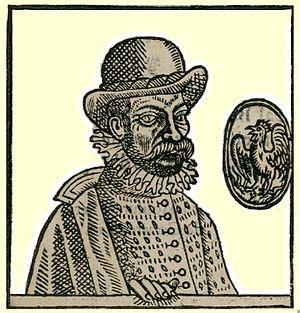
Auger Galhard, dit aussi Auger Gaillard, est un poète de langue d'oc et de langue d'oïl originaire de Rabastens dans l'Albigeois.
La littérature occitane rassemble l'ensemble du corpus littéraire composé en langue d'oc. Chronologiquement ce corpus s'étend sur plus de mille ans depuis le Moyen Âge jusqu'à l'époque contemporaine et rassemble géographiquement des écrivains originaires de plusieurs pays de langue d'oc mais également des écrivains d'outre-mer ou issus d'une diaspora occitane ; de plus, certains écrivains totalement étrangers de naissance à la langue d'oc l'ont adoptée par la suite.